Montello Commercial Historic District

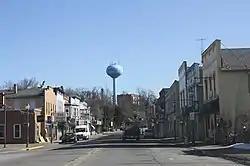
Looking east

The Montello Commercial Historic District is located in Montello, Wisconsin. It was added to the National Register of Historic Places in 1996.